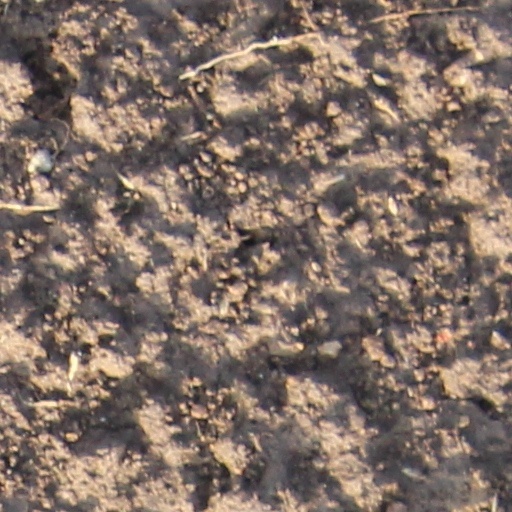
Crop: wheat